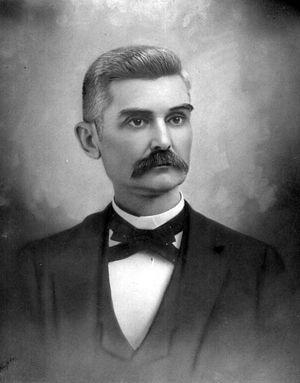
Le lieutenant-gouverneur de la Floride est un élu du gouvernement de l'État de Floride aux États-Unis. Selon la Constitution de Floride, le lieutenant-gouverneur est élu pour un mandat de quatre ans coïncidant avec celui du gouverneur de l'État, et le remplace en cas de vacance du poste.